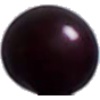
Label: cherry_wax_black